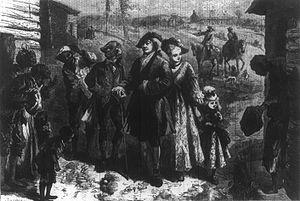
La cuisine des États-Unis est extrêmement diversifiée et difficile à définir, les États-Unis ayant attiré des immigrants du monde entier, apportant chacun leur culture et leurs goûts culinaires.